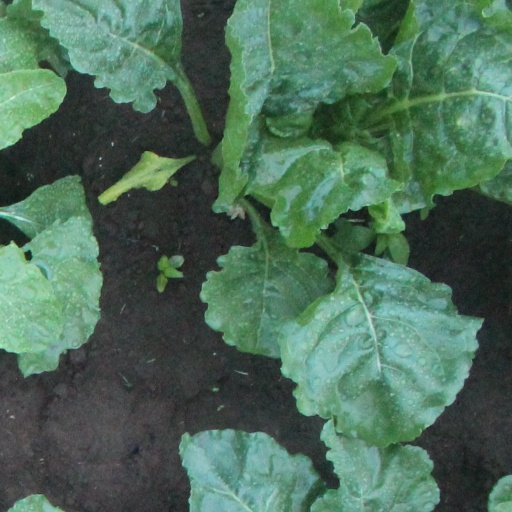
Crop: sugar beet